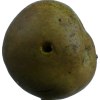
Label: pear